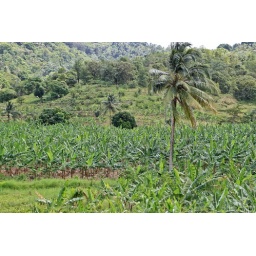
Palm Tree in a field of banana plants